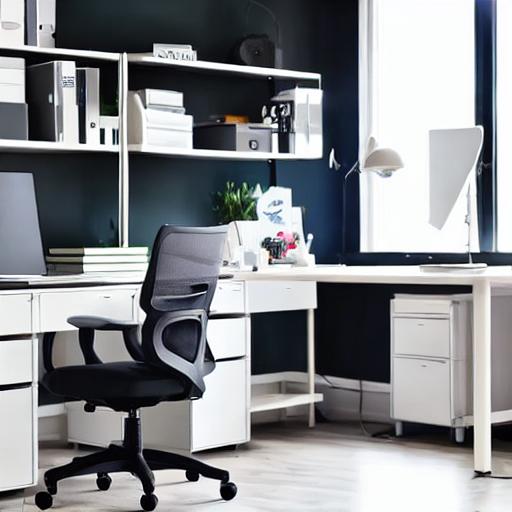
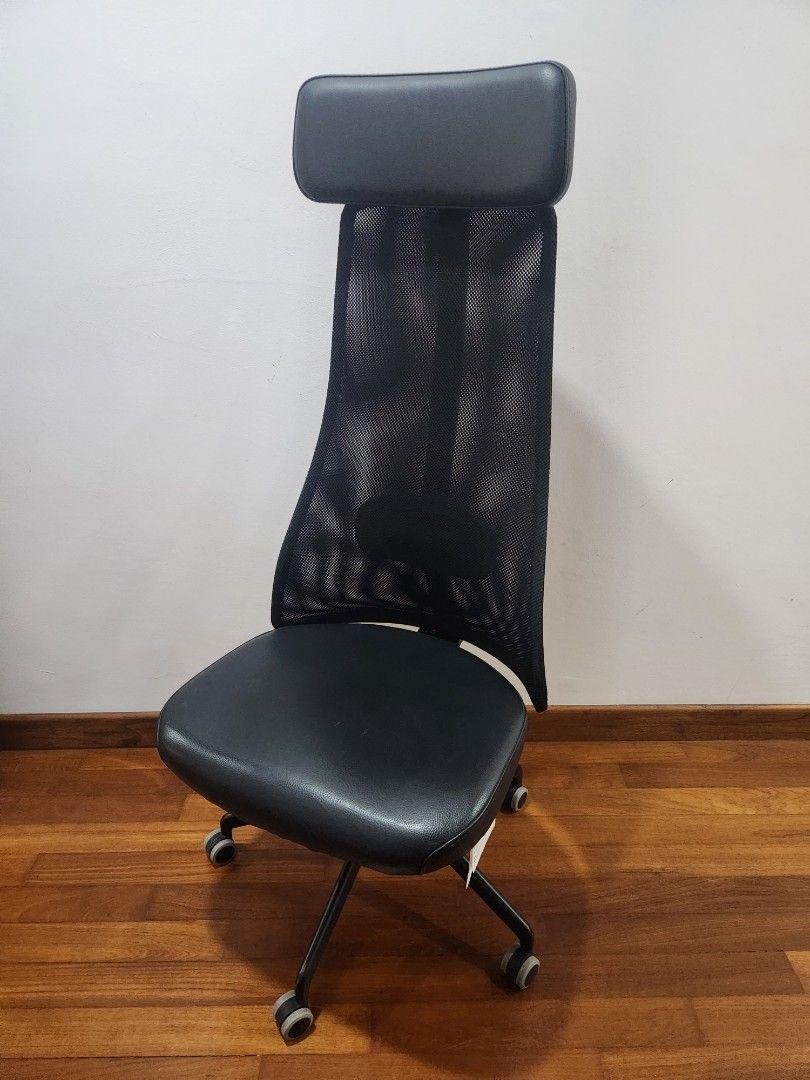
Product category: items_chair
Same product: no